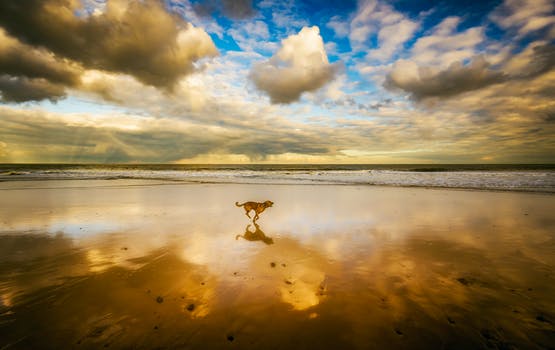
Label: No Watermark